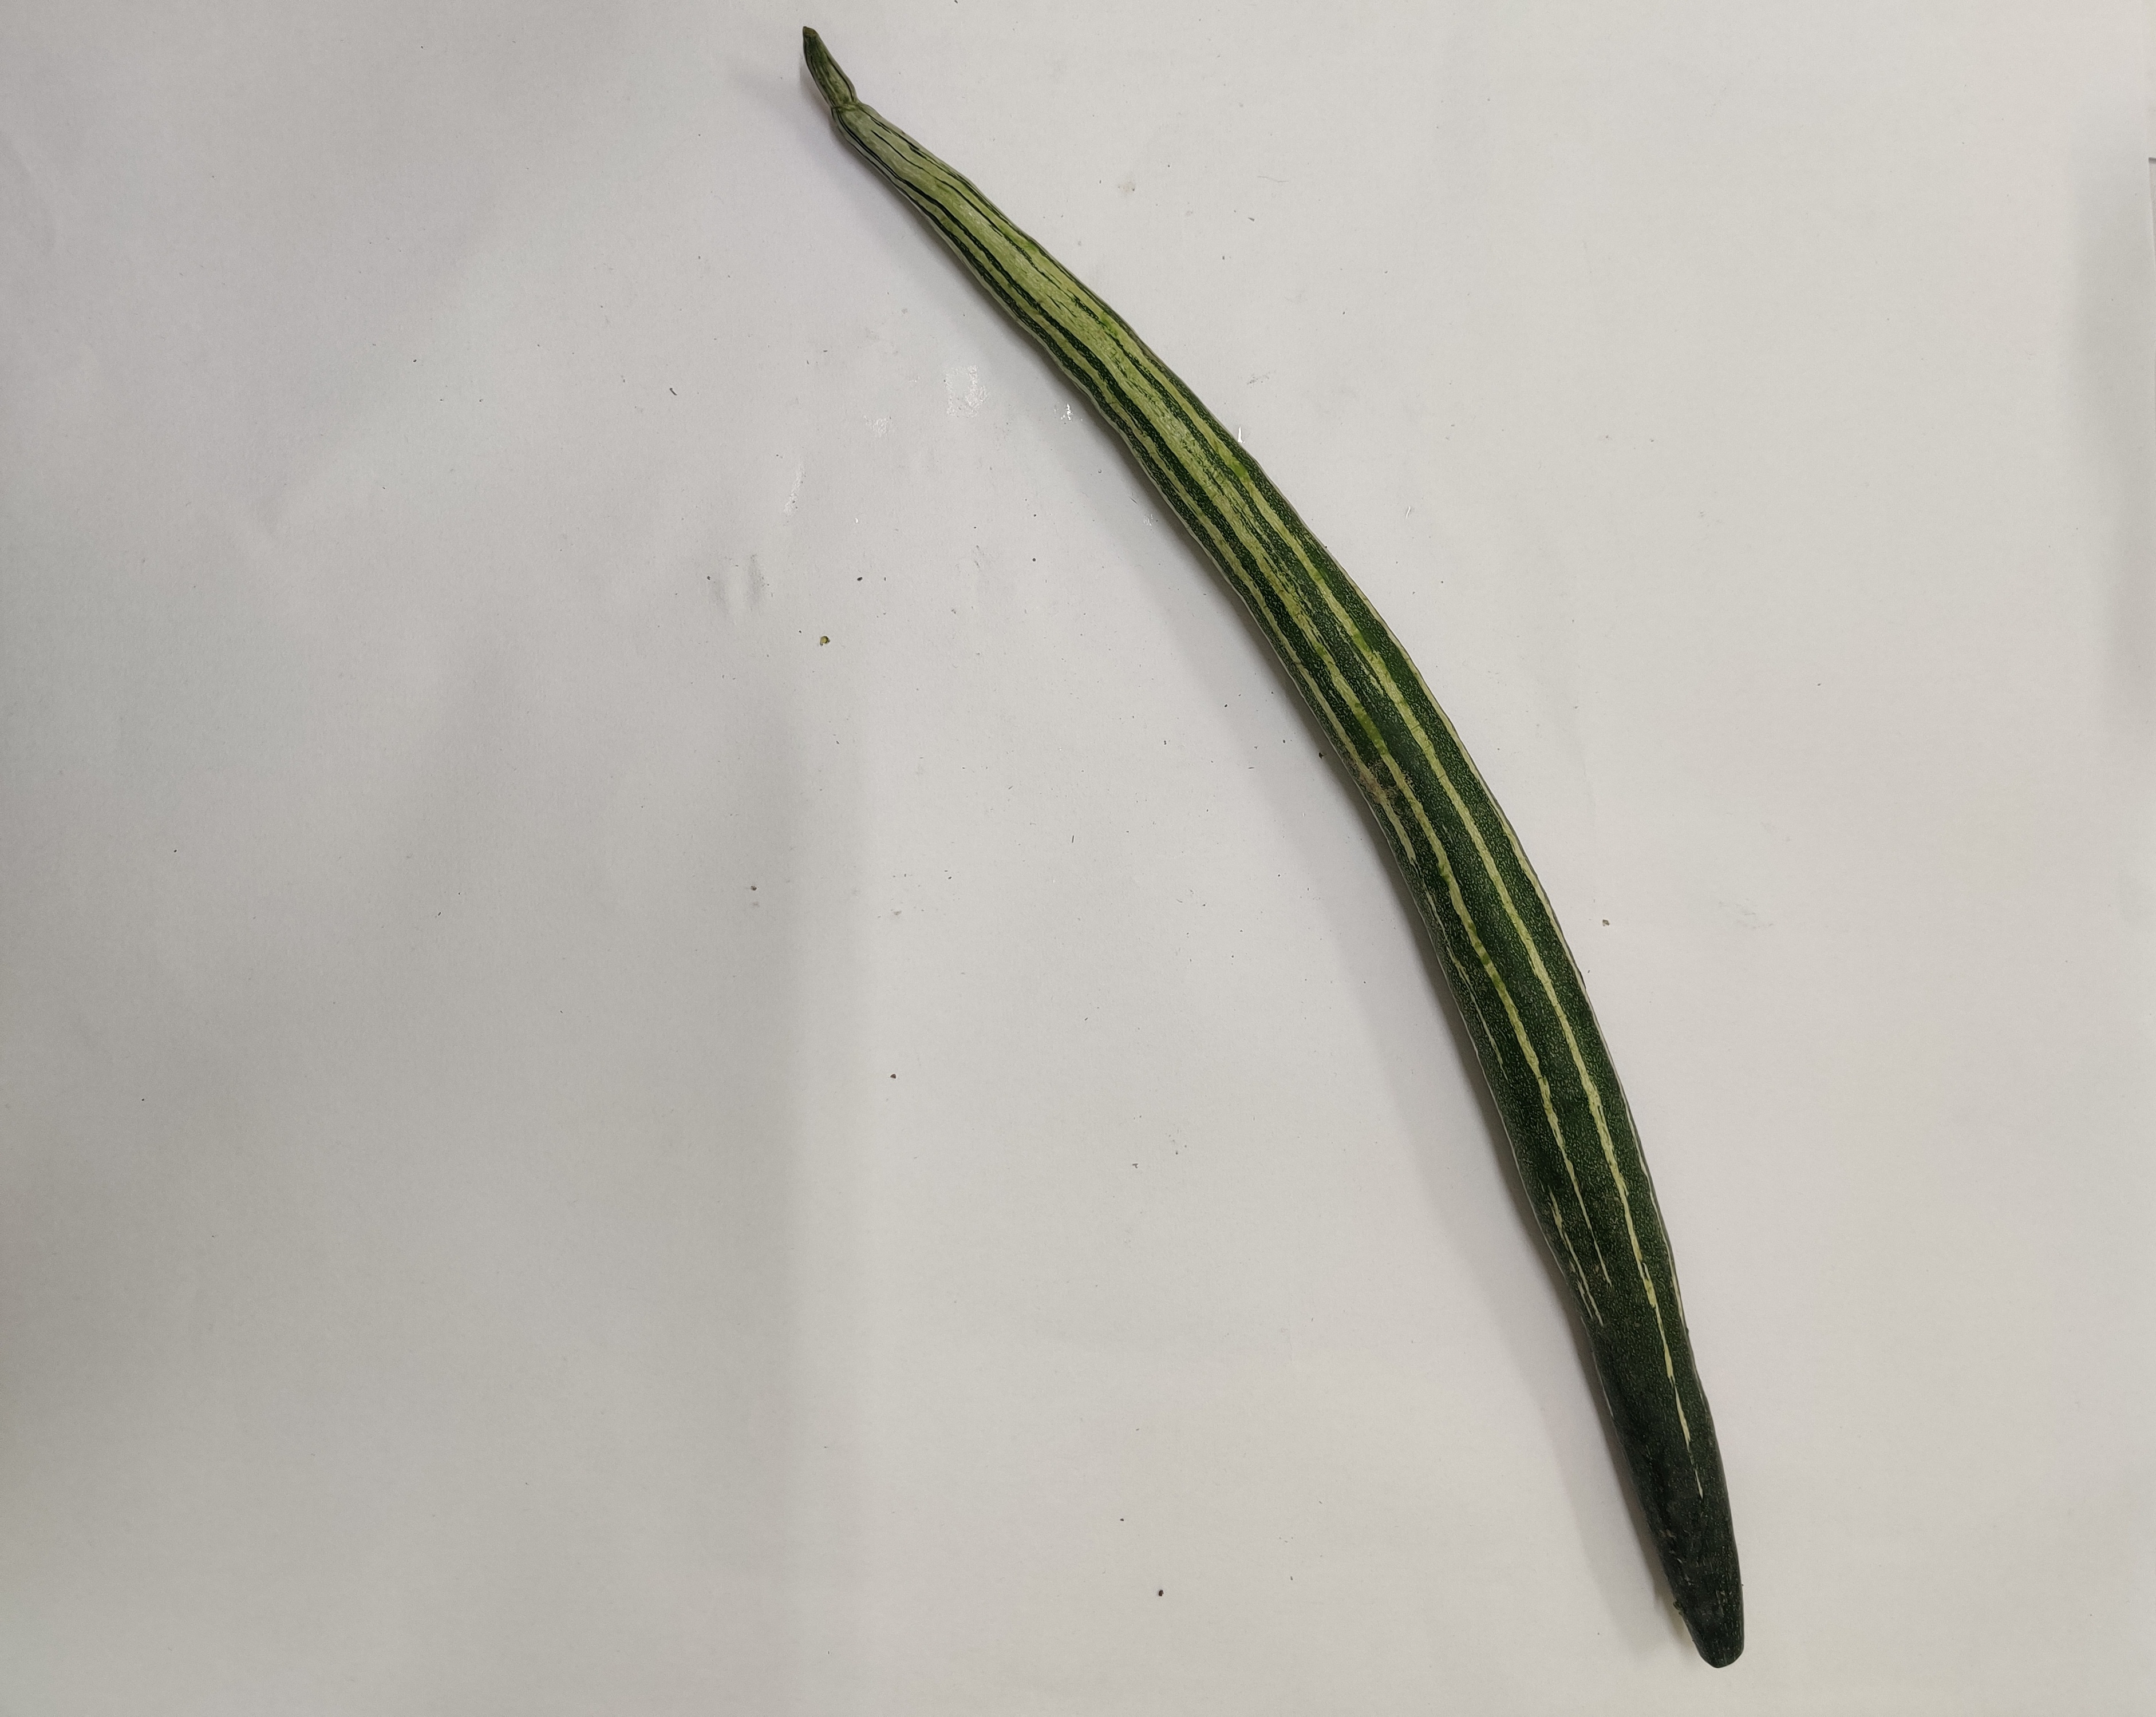
Crop: Snake Gourd
Condition: Fresh